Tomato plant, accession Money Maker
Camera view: vertical (180 deg); turntable rotation: 60 degrees
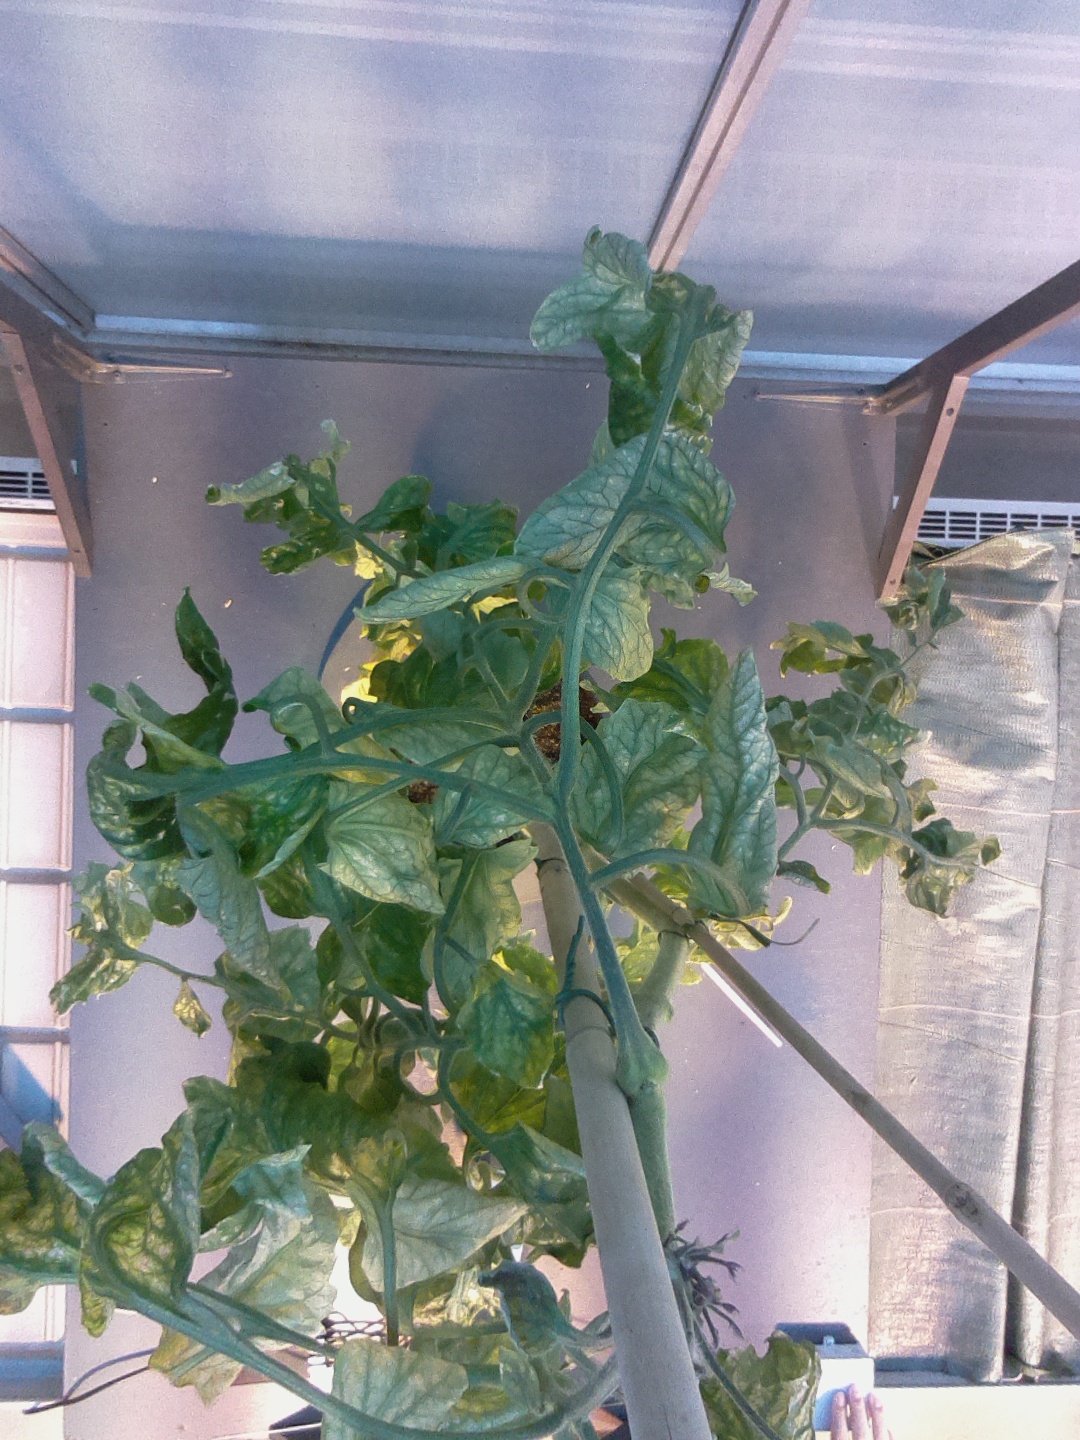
BBCH growth stage 29: 90%-100% Side shoots formed